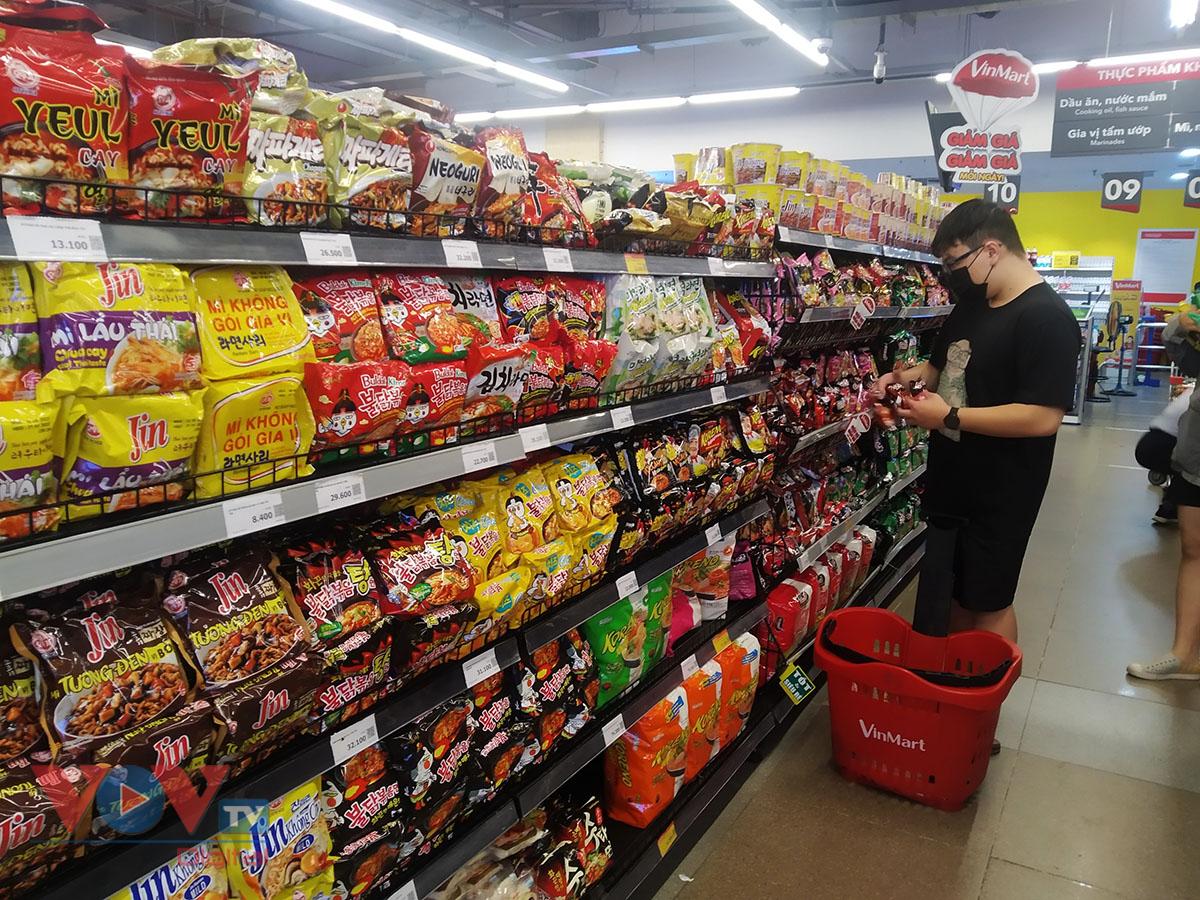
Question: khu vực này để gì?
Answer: khu vực này để mì gói